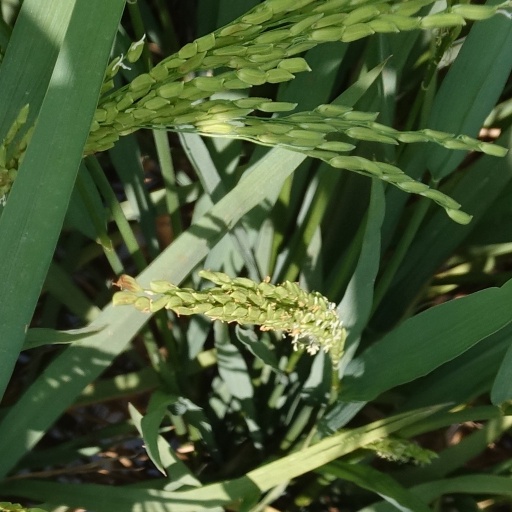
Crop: rice